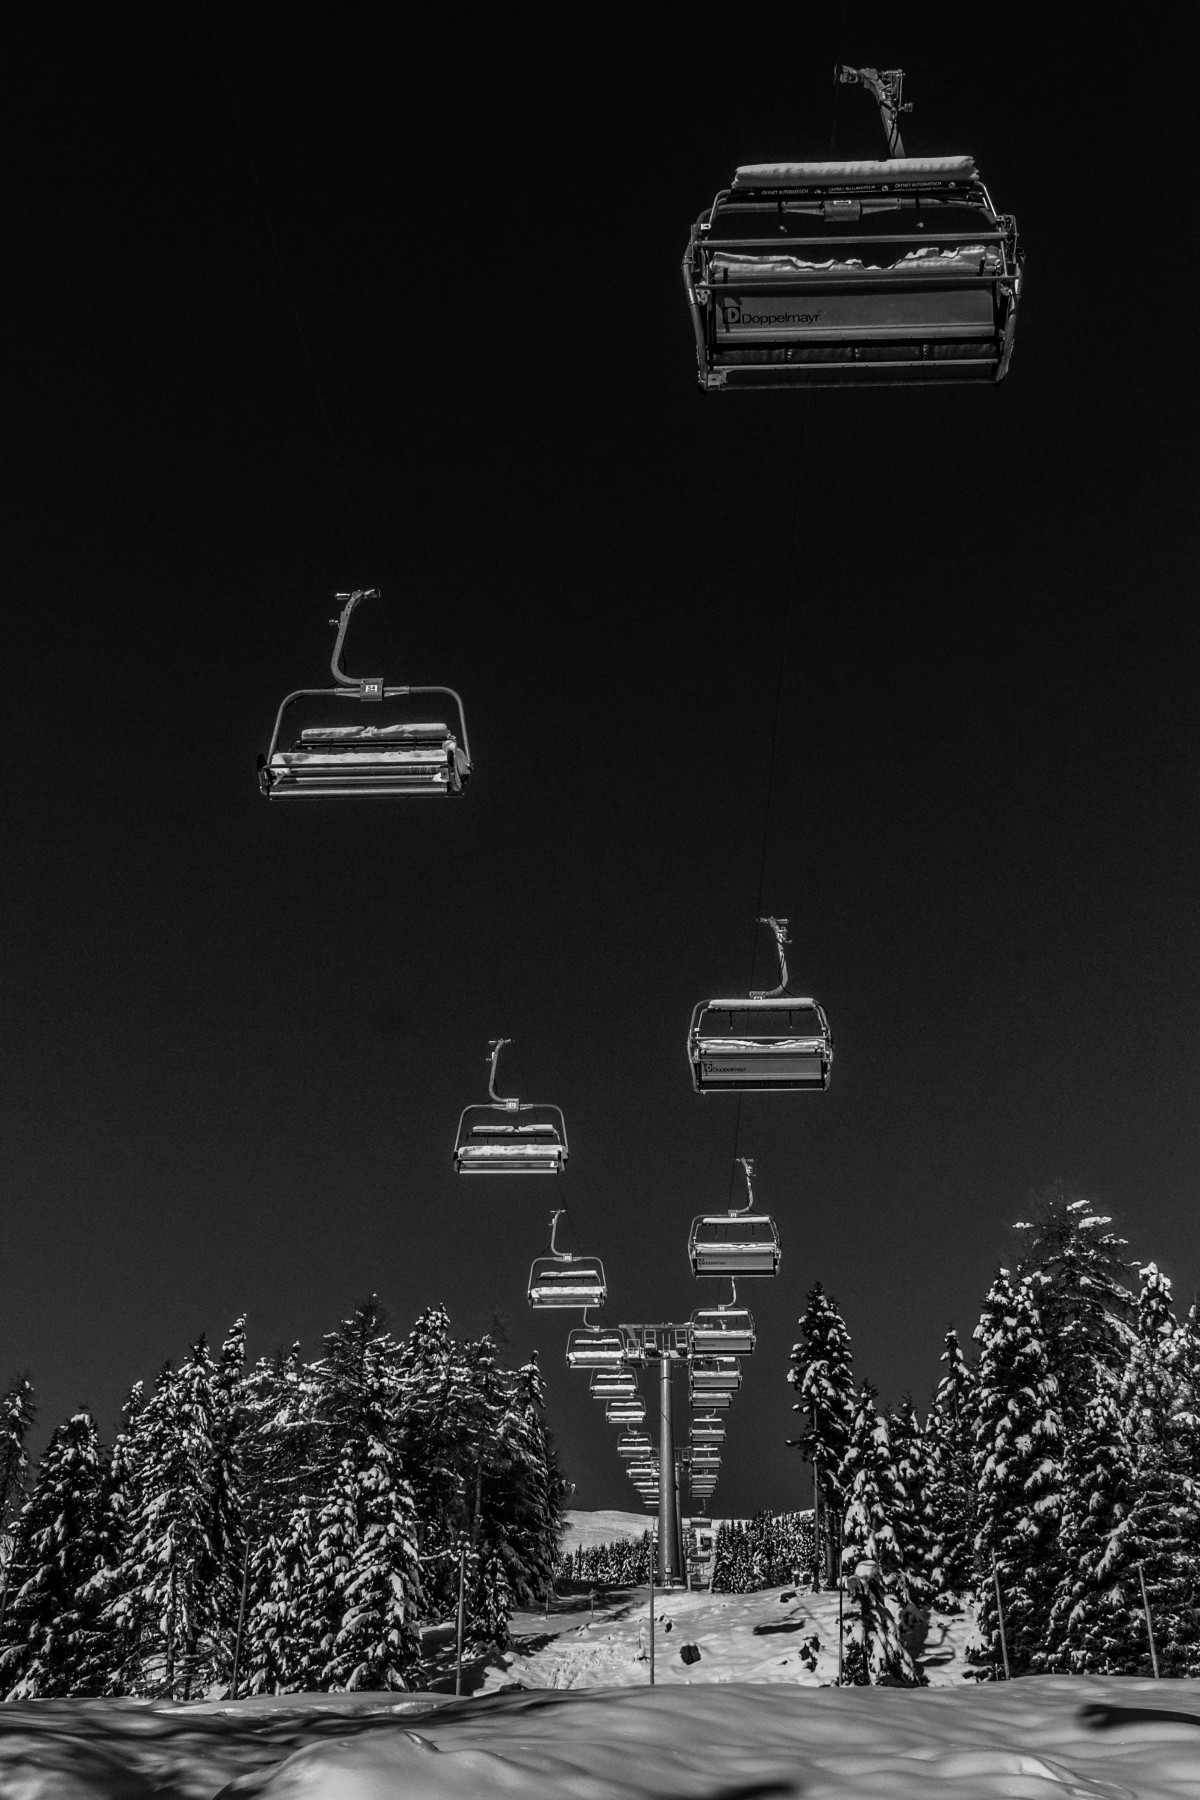
Tags: light, black and white, night, chairlift, ski lift, darkness, skiing, lighting, font, illustration, shape, monochrome photography, album cover, film noir